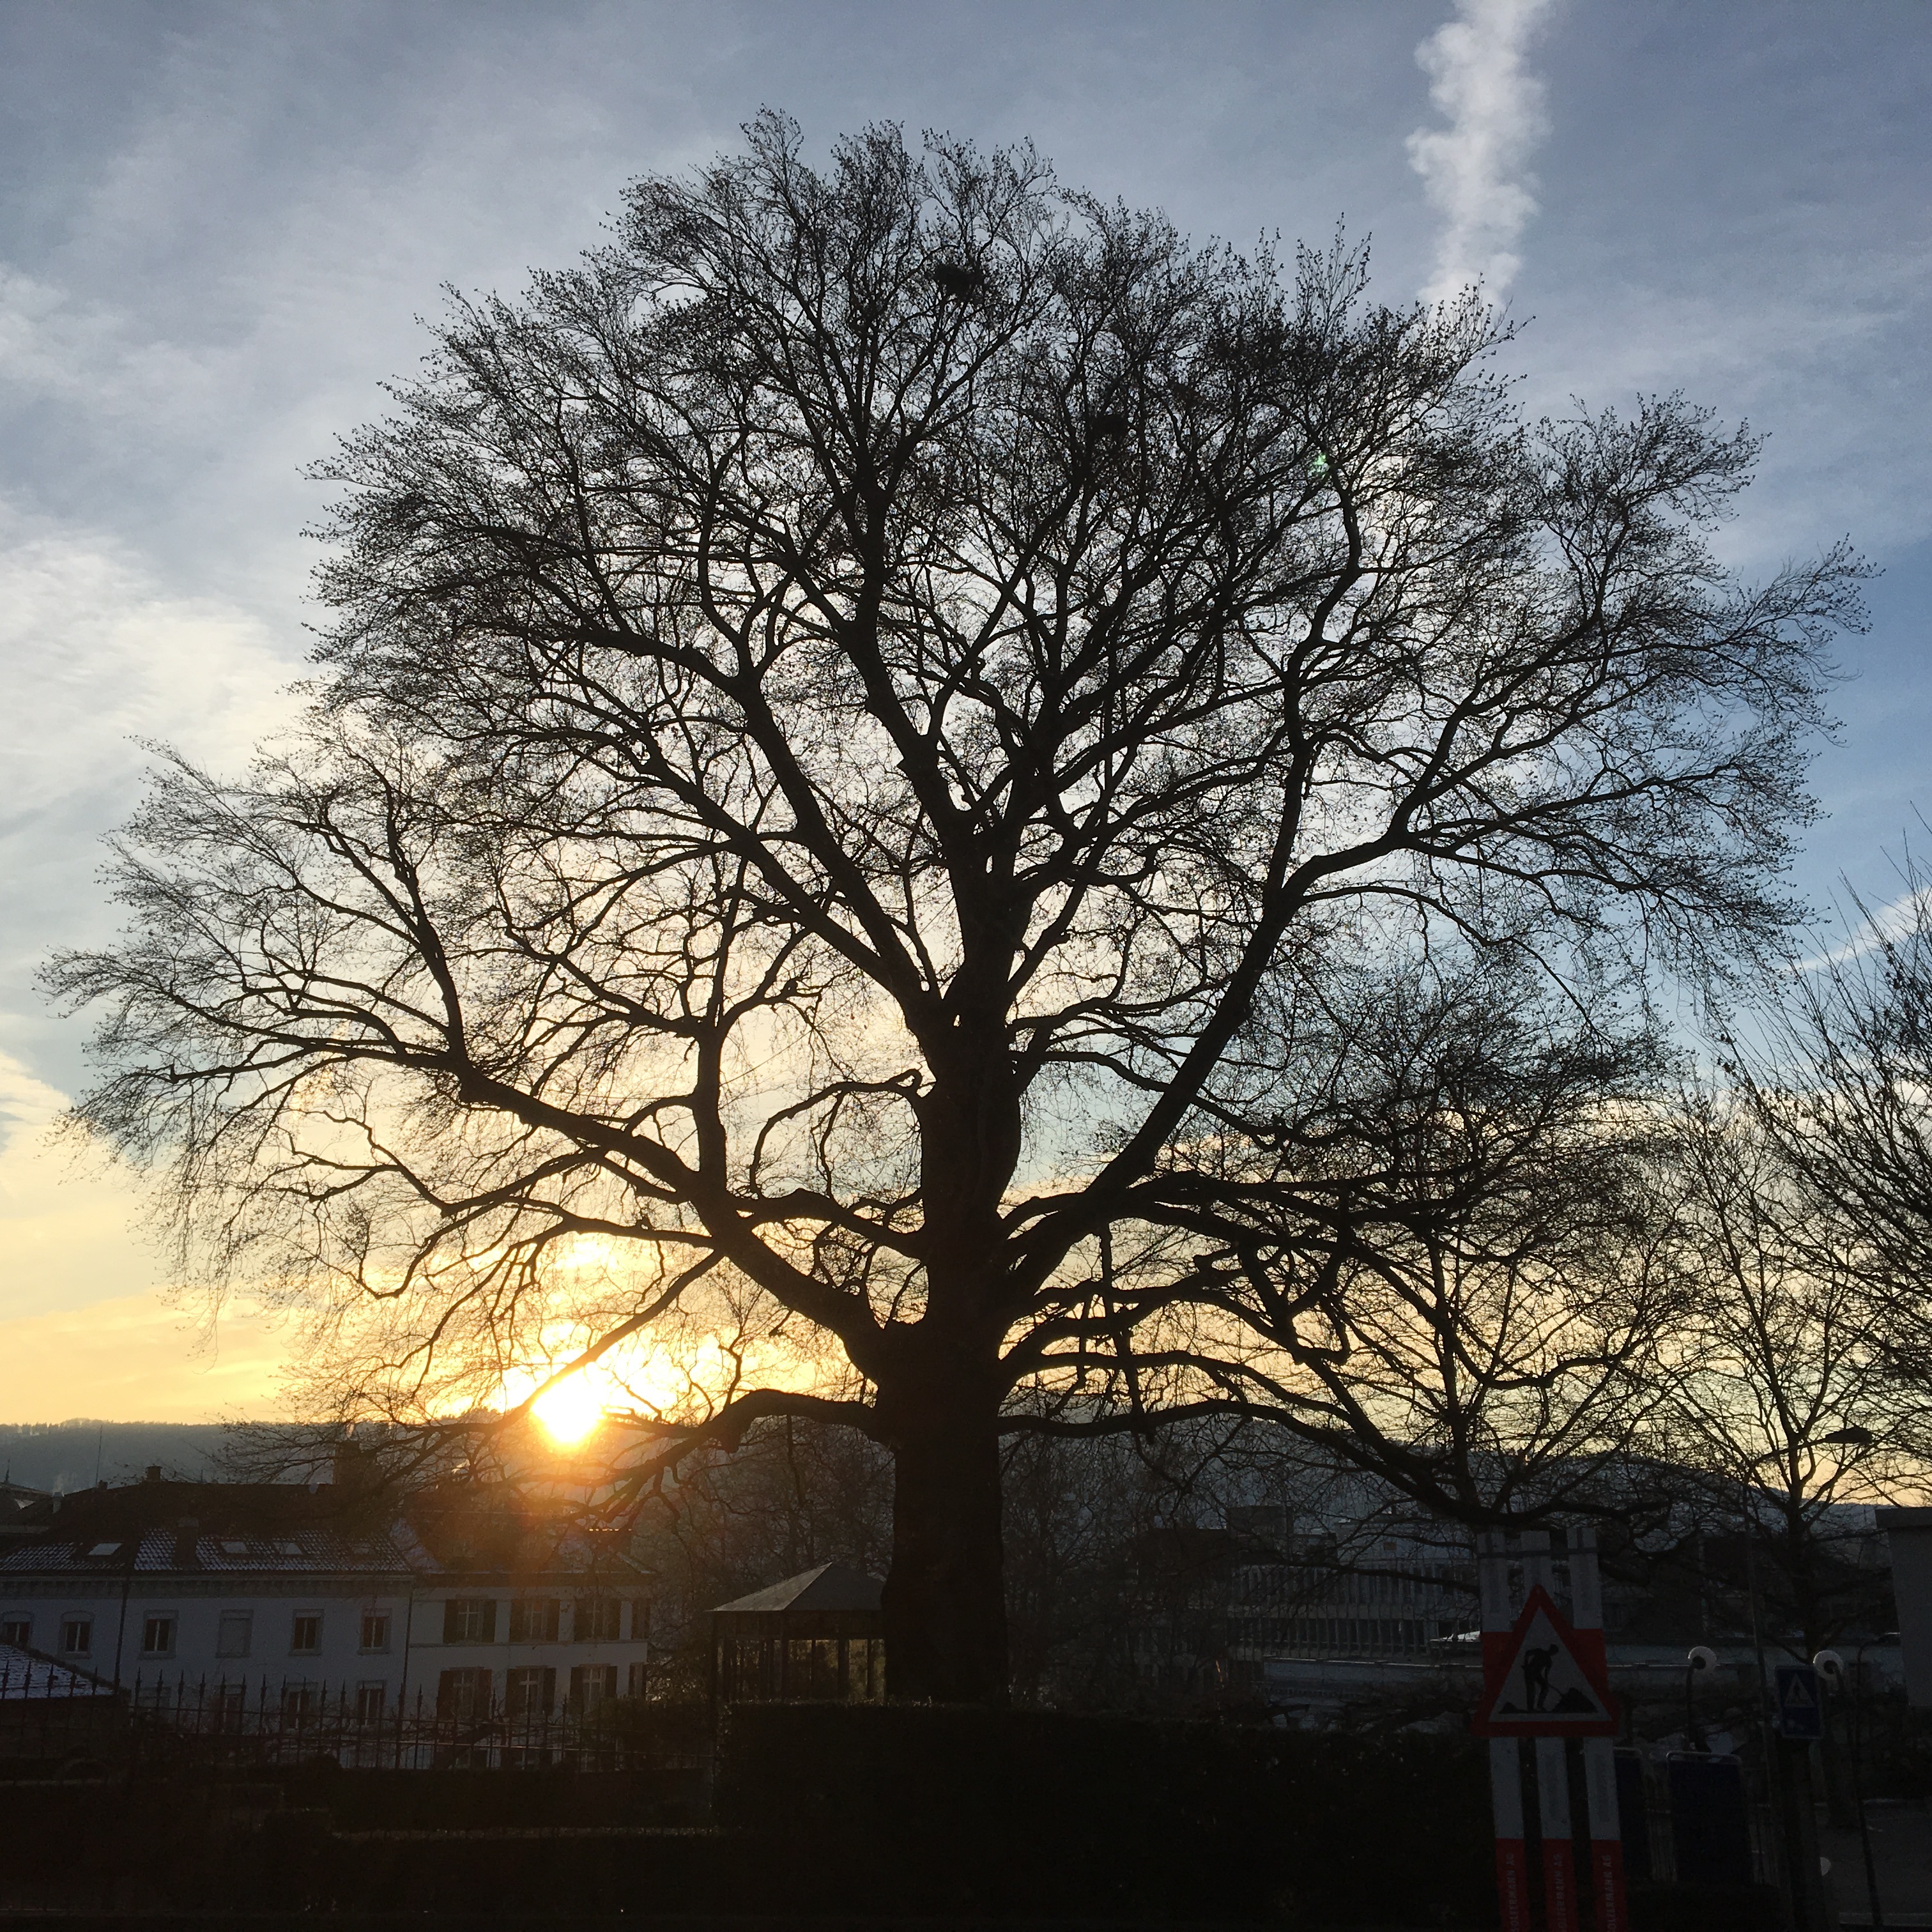
landscape, tree, nature, branch, winter, cloud, plant, sky, sunrise, sunset, sunlight, morning, flower, dawn, dusk, evening, autumn, season, zurich, mood, atmospheric phenomenon, woody plant